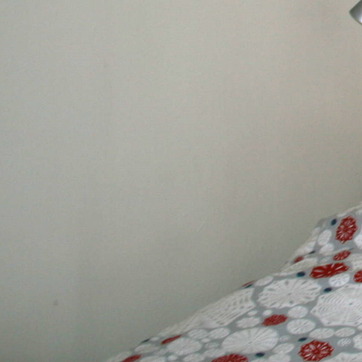
Material: painted